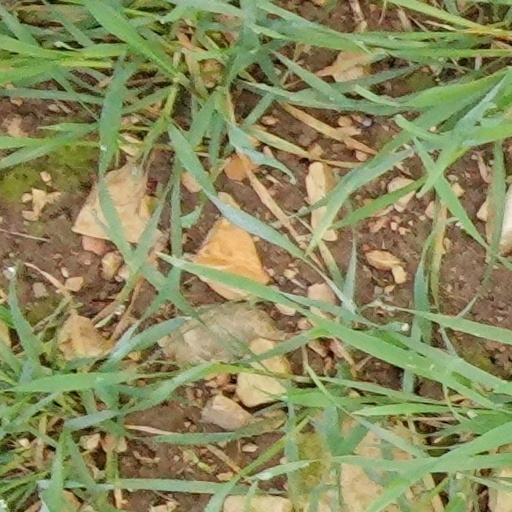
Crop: wheat